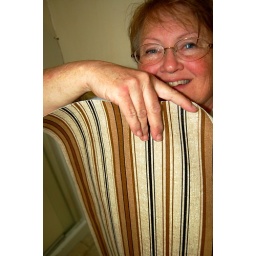
Very tired me, peeling off the old wall paper in tiny upstairs bathroom